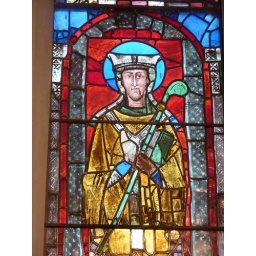
Detail from 12th century French glass in East window of St Mary &amp;amp; All Saints, Rivenhall, Essex.